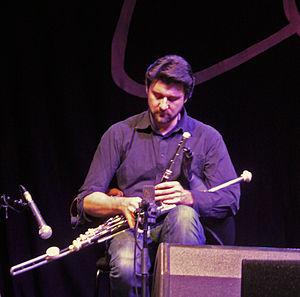
Le joueur de uilleann pipes Ronan Le Bars avec le groupe Pennoù Skoulm au Celtic Connections de Glasgow en 2010
Uilleann pipes est le nom contemporain donné à la cornemuse irlandaise.